Vittoria Alliata di Villafranca

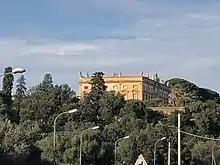
The Villa Valguarnera in 2020

When Vittoria Alliata returned to Sicily, she found cows and wild boar wandering about in the , the family's 18th-century summer palace in Bagheria to the east of Palermo. She spent 20 years dealing with the local mafia and restoring its 100 rooms. Her aunt had died in 1988, leaving half of the ownership of the Villa Valguarnera to Opus Dei. The will was contested by the family, but while in probate, the mafia sequestered the building, installed a guardian, and were rumoured to have plans to open a casino. The building is now owned by Alliata.